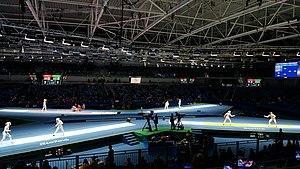
Les épreuves d'escrime aux Jeux olympiques d'été de 2016 se déroulent du 6 au 14 août 2016 à la Carioca Arena de Rio de Janeiro.